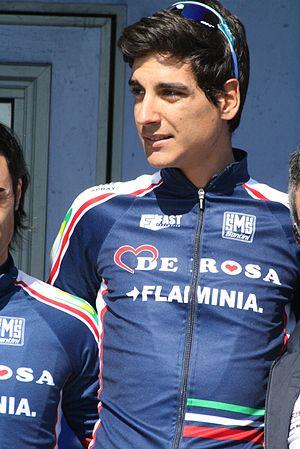
Présentation des coureurs au départ de la première étape Stefano Borchi
Stefano Borchi est un coureur cycliste italien.